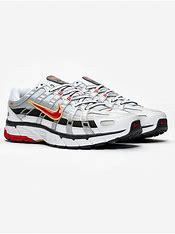
Brand: Nike
Model: P 6000